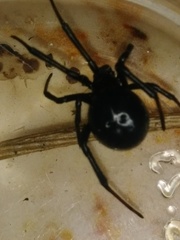
Species: Lactrodectus_hesperus